Operation Typhoon Shore

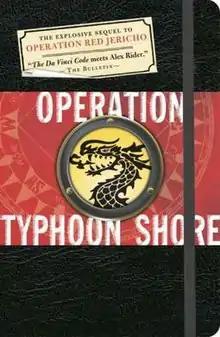

Operation Typhoon Shore is the second novel in The Guild of Specialists trilogy following "Operation Red Jericho" by Joshua Mowll. It was published in the UK by Walker Books and in the US by Candlewick Press in 2006.